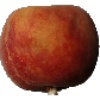
Label: Peach 1